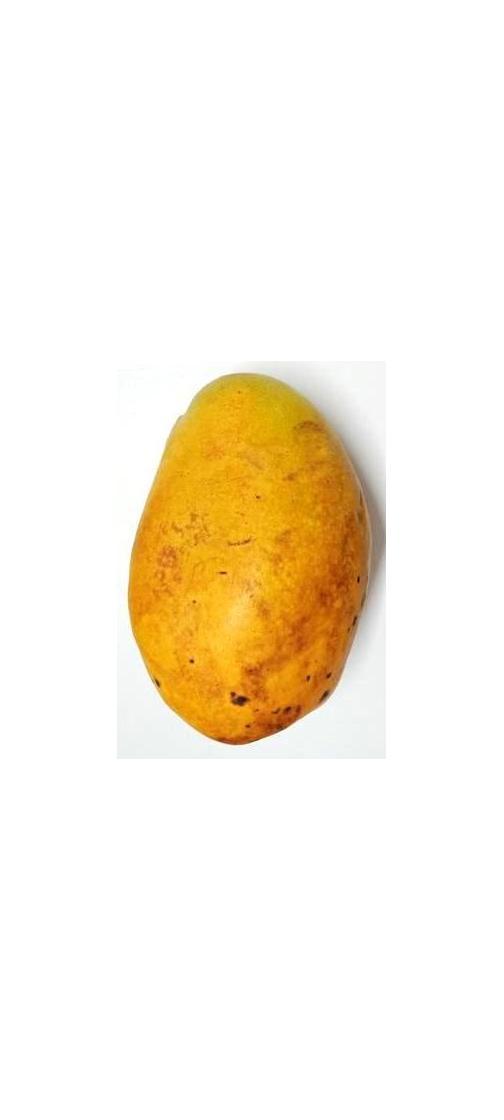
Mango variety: Bari-11